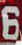
Number: 6